Galena, Kansas

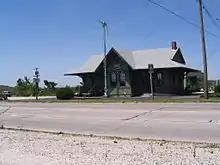
Galena Museum (2008), former Galena train station for the M-K-T railroad.

Although the railroad was built through the territory of Galena in 1871, the community did not start until the discovery of lead there in the spring of 1877. The first post office was established in 1877.